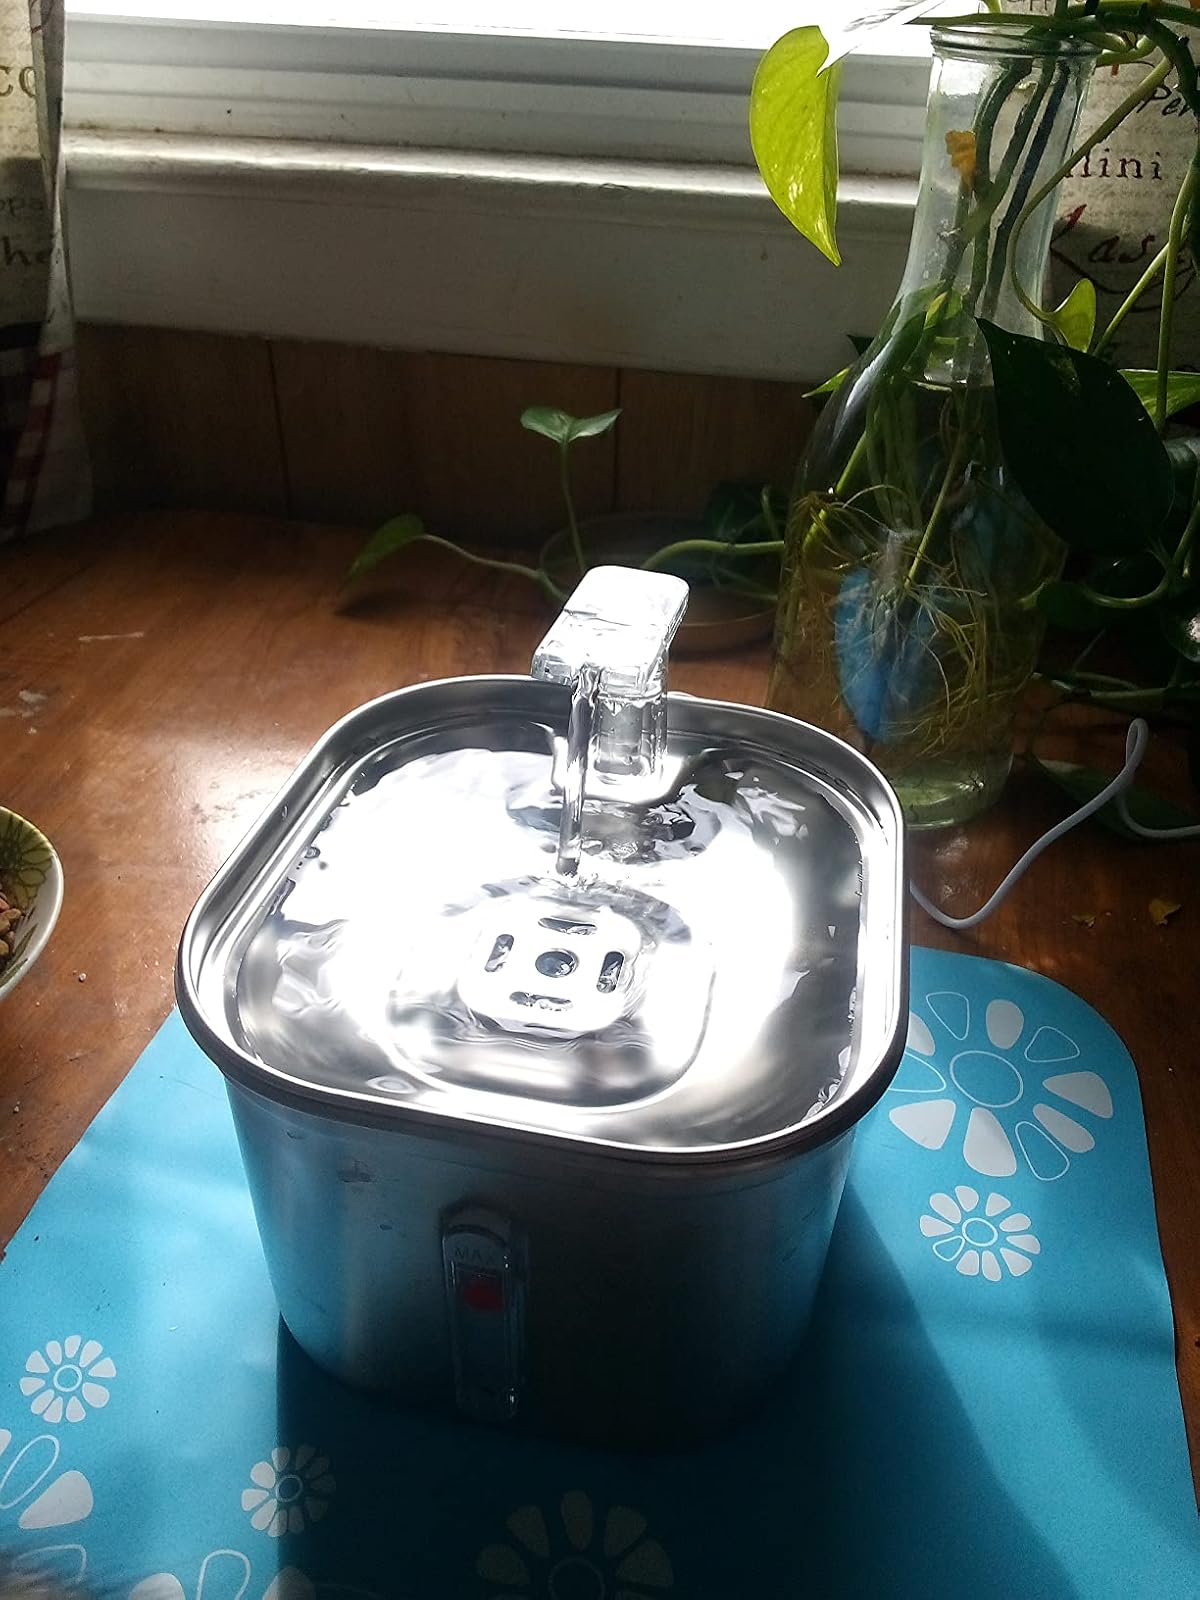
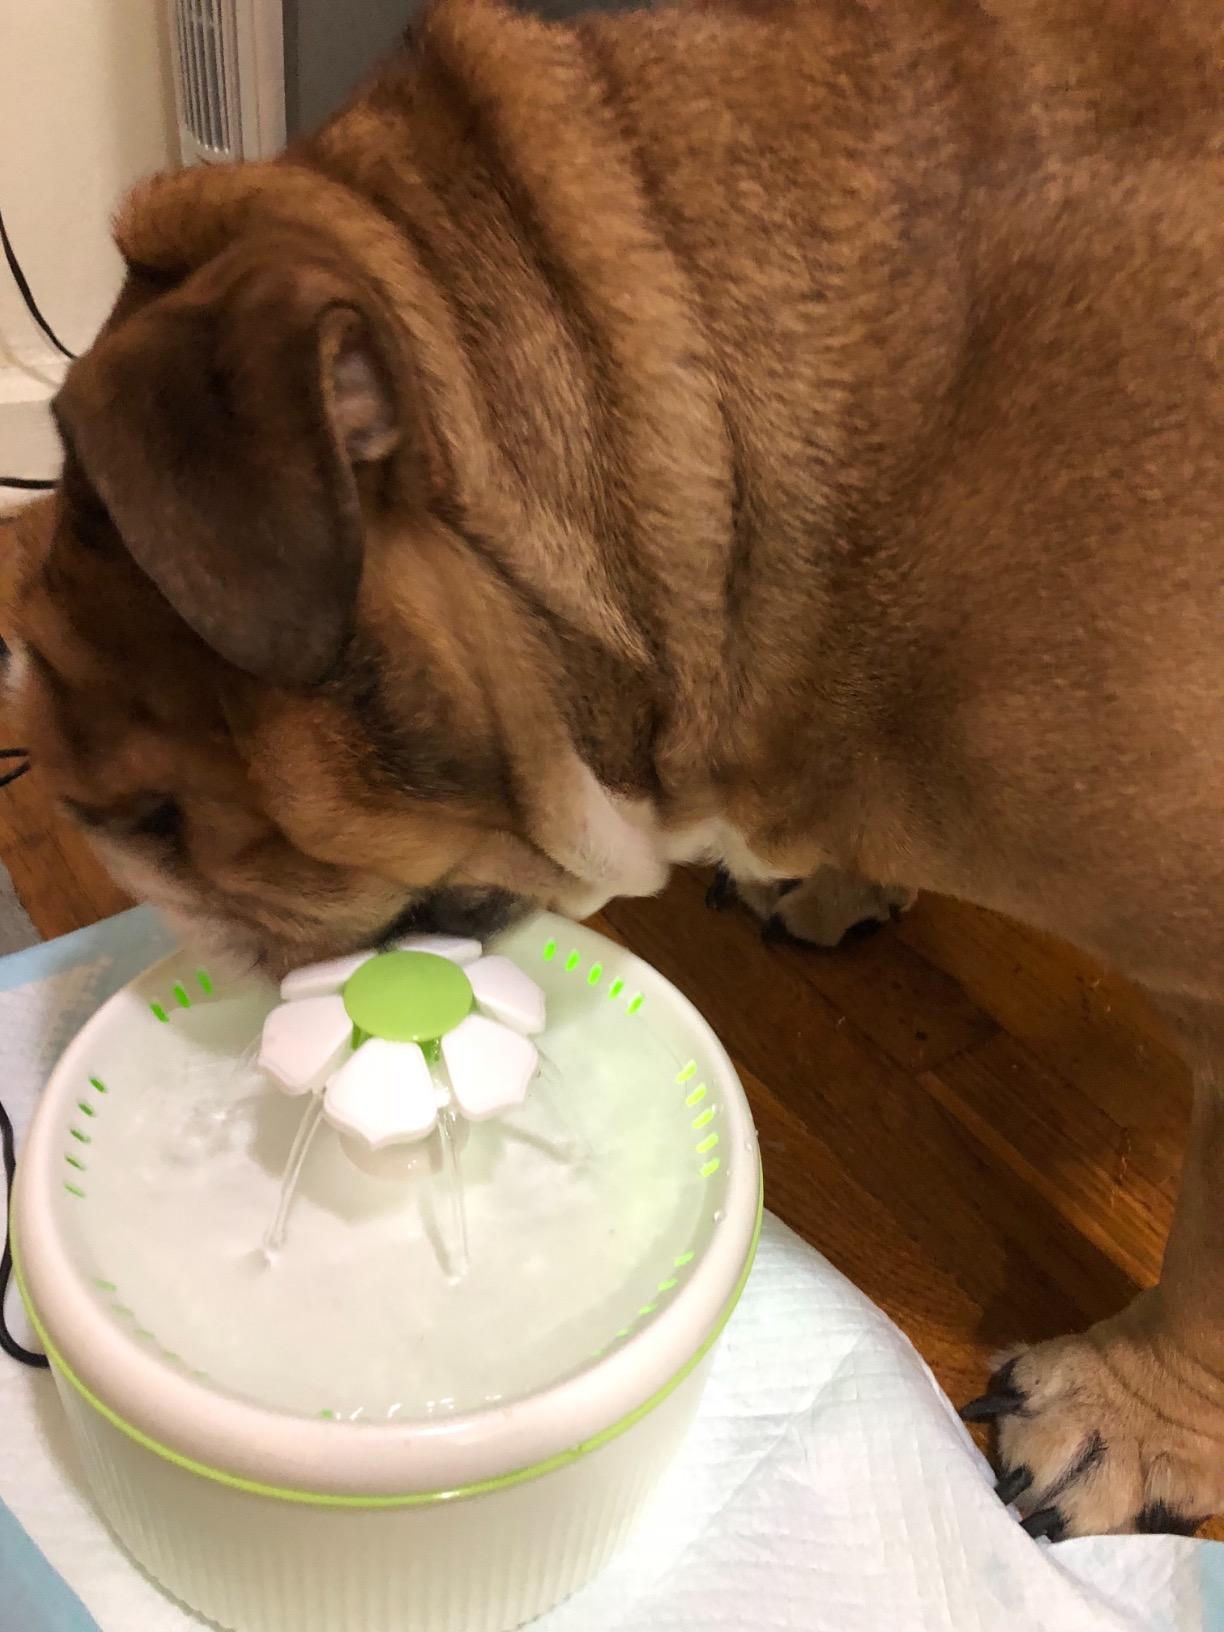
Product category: items_bowl
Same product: no